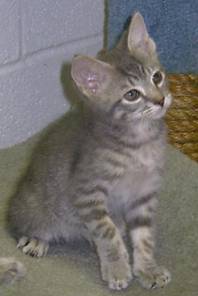
Label: cat